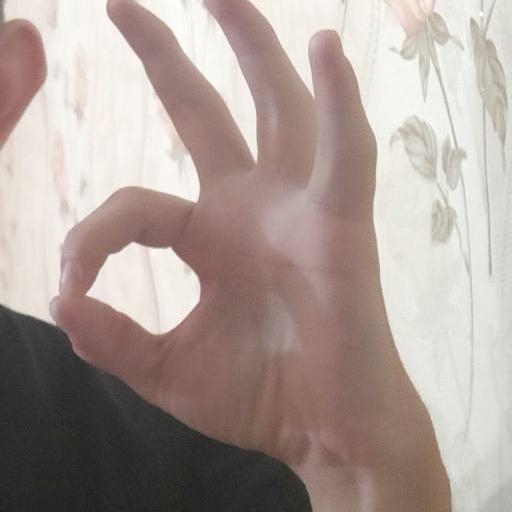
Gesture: ok